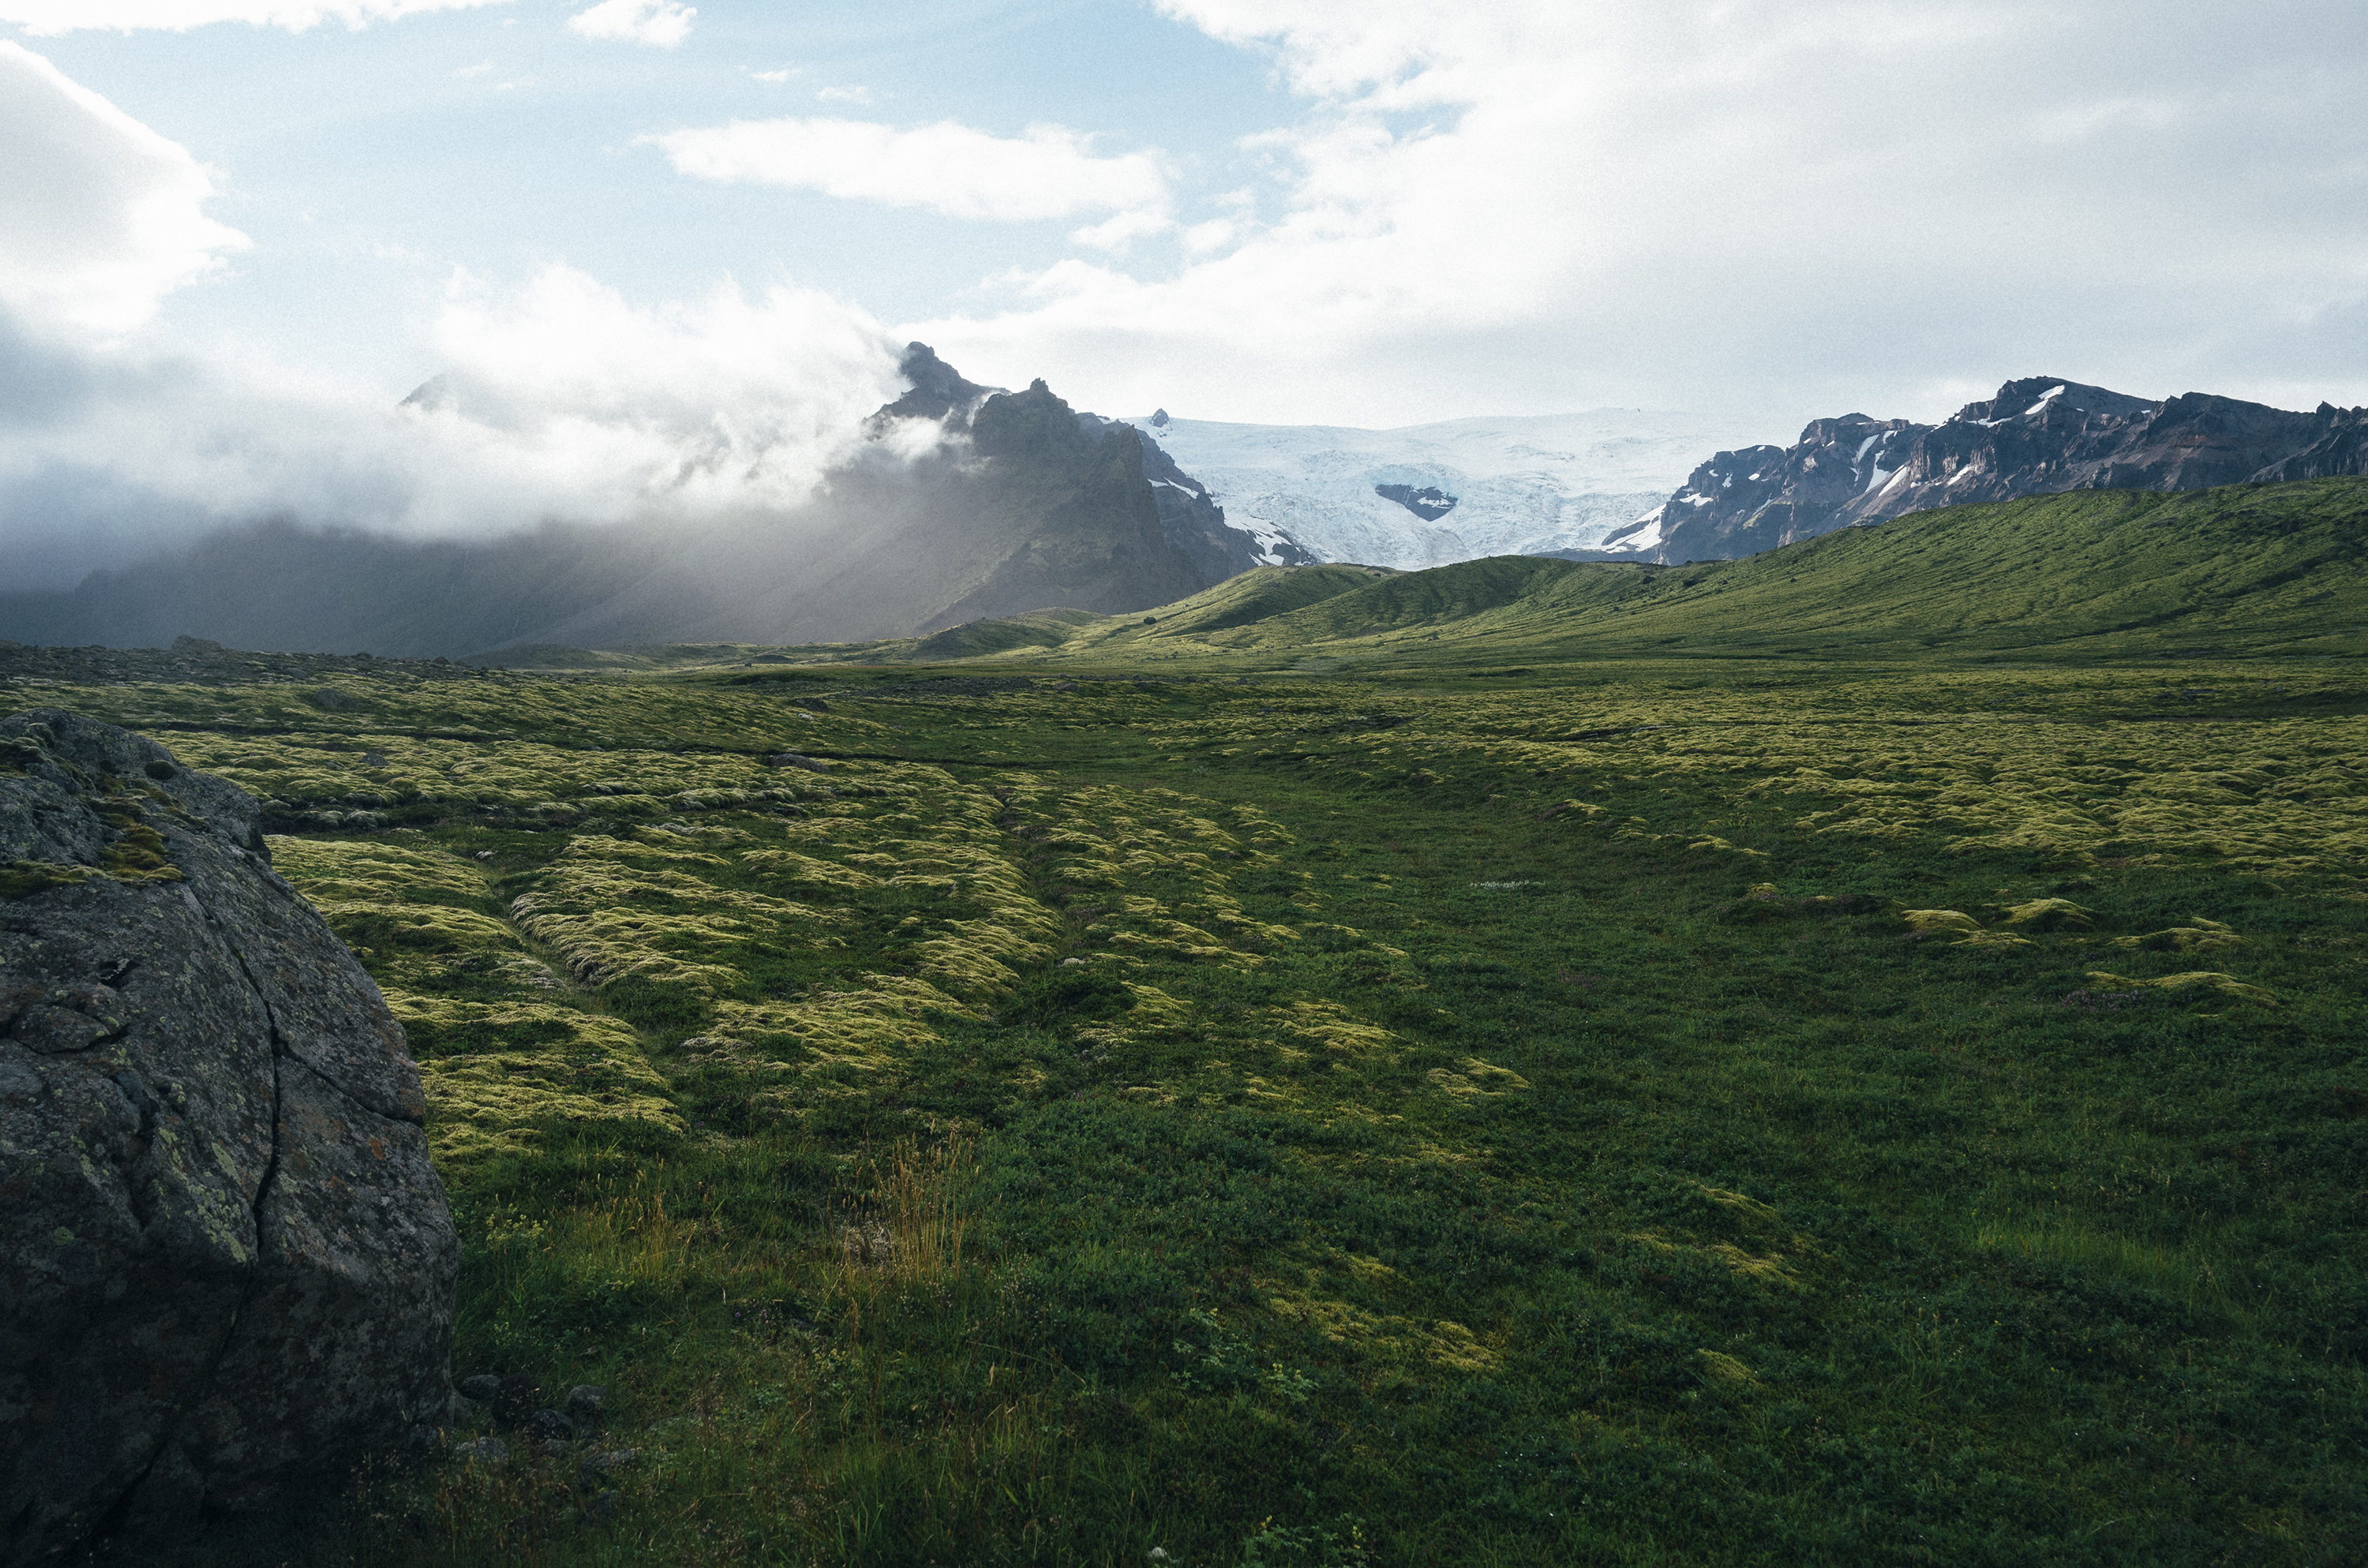
landscape, nature, grass, horizon, wilderness, mountain, cloud, sky, field, meadow, hill, valley, mountain range, highland, terrain, ridge, plain, mountains, alps, grassland, plateau, fell, loch, ecosystem, rural area, landform, mountain pass, natural environment, geographical feature, atmospheric phenomenon, mountainous landforms